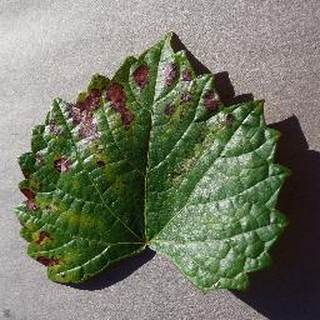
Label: grape_esca_black_measles